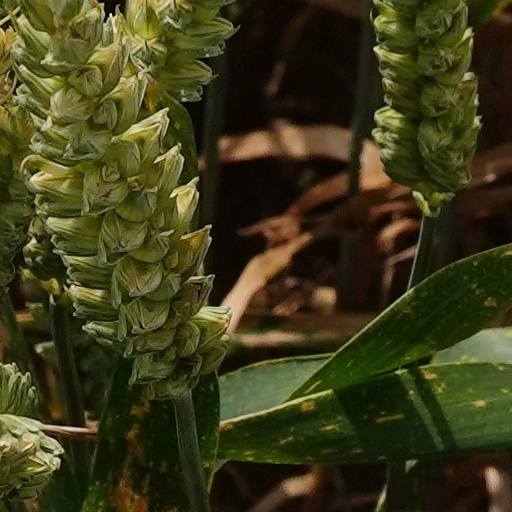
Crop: wheat